Fukuchiyama Line

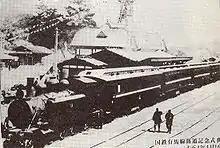
Train at Arima station

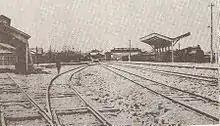
Sanda station with Arima branch on left

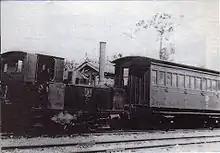
Train at Sasayama-Cho station

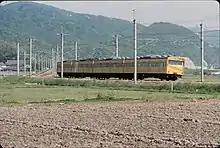
JR West (ex-JNR) 103 series train on the Fukuchiyama Line in 1991

The Japanese Government Railways (JGR) opened the Osaka – Kobe section of what is now the Tokaido Main Line in 1874 as a dual track line.